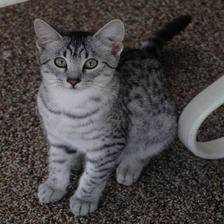
Species: cat
Breed: Egyptian Mau